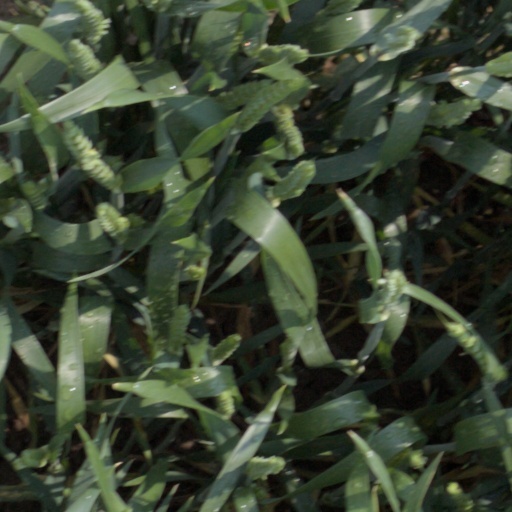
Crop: wheat